Samguk yusa

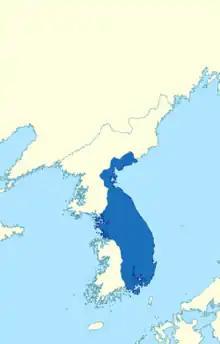
Map depicting Silla dynasty

"Samguk sagi" and "Samguk yusa" are often compared in terms of Korean history books, both holding a prominent place in Korean history. In terms of similarity, both of them were written by Koryo scholars who believed they were descended from Silla rather than Koguryo. This belief contributed to the emphasis of Silla history as the main focus of both the "Samguk yusa" and "Samguk sagi". However, the two works differ in authorship: while the author of "Samguk yusa" was a devoted Buddhist monk, "Samguk sagi" was written by a Confucian scholar-statesman, Kim Pu-shik, allowing readers to access the two different historical works from the differing perspectives of Buddhist monk or Confucian official.